Manuel Gutiérrez de la Concha, Marquis of the Duero

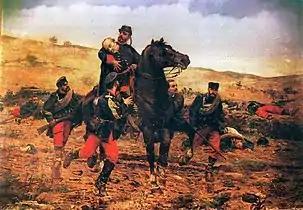
"Death of the Marquess of Duero", by Joaquín Agrasot, painted 1884

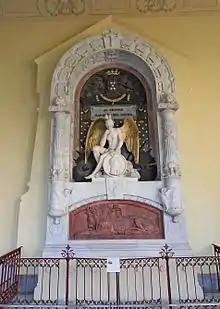
Mausoleum of the Marquess of Duero at the Pantheon of Illustrious Men, Madrid

In 1847 he was ordered to lead an expedition to Portugal to help uphold the reign of Queen Maria II of Portugal, under the terms of the Quadruple Alliance. On 30 June 1847 he defeated the Septembrist forces led by Francisco Xavier da Silva Pereira, first Count of Antas, and restored by force the authority of the monarchy in Porto. For this he received honours in both Spain and Portugal, in particular becoming "Marqués" (marquis) "del Duero" and receiving the title of Grandee of the first class.